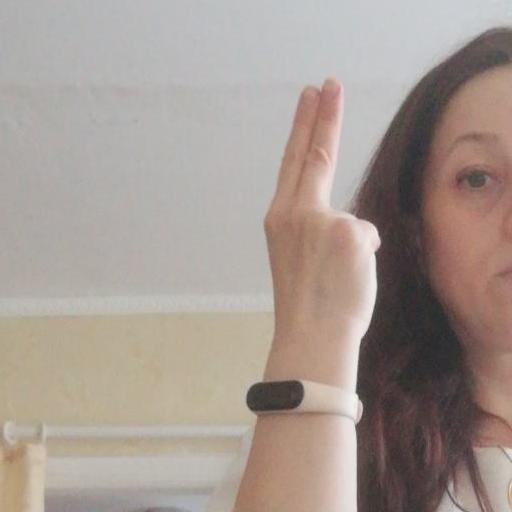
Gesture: two_up_inverted